Answer in natural language. Which object is closer to the camera taking this photo, lowprofile bed with blue bedding or black tv? Choose between the following options: black tv or lowprofile bed with blue bedding
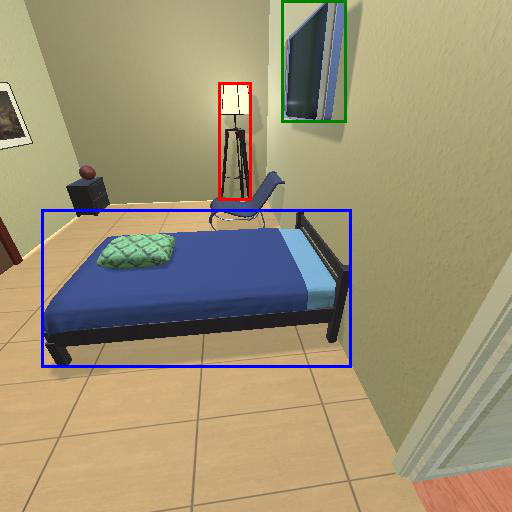
<answer>lowprofile bed with blue bedding</answer>